Abbott government

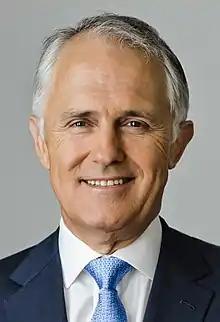
Successful Liberal leadership challenger Malcolm Turnbull defeated the incumbent with 54 votes to 44.

On 14 September 2015, Turnbull announced that he would be challenging Abbott. Turnbull cited Newspoll results and a need for a new style of "economic leadership" as reasons for mounting his challenge: "We have lost 30 Newspolls in a row. It is clear that the people have made up their mind about Mr Abbott's leadership," he said. In response, Abbott said that he was "dismayed by the destabilisation that's been taking place now for many, many months" and that Australia needed "strong and stable Government and that means avoiding, at all costs, Labor's revolving-door prime ministership." A September 2015 leadership spill was called, with Turnbull challenging Abbott, and winning by 54 votes to 44, and Abbott supporter Kevin Andrews challenging Julie Bishop and losing 70–30.